Theodore Roosevelt High School (Kent, Ohio)

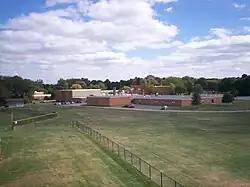
Roosevelt High School looking southeast with baseball field visible on left and practice fields in foreground, prior to the 2022 additions

In addition to approximately 70 classrooms, the building contains a multi-purpose gymnasium, auditorium, a library, and a six-lane indoor swimming pool. When first opened in 1959, the building contained 27 classrooms, a library, and the gymnasium. Several additions have been made to the building and campus since 1959. In the mid-1960s, an additional classroom wing was added, followed in the early 1970s by construction of a vocational classroom wing and the auditorium and adjoining scene shop. In the late 1970s, two more additions were built; one wing containing classrooms and an indoor swimming pool and the other an expansion of the second floor. Additions in 1997 expanded the cafeteria and added a new art room and music storage room, along with several renovations and upgrades throughout the building. The most recent additions and updates to the building and campus were completed in 2022 and featured a physical education addition on the building that included a new competition gymnasium, physical education classroom, and entrance lobby, as well as a renovation of the Richard Roberts Auditorium. On the campus, a field house was constructed at the football stadium, and the staff and student parking lots were reconfigured and updated. The improvements were part of a district-wide project approved by voters in 2020.